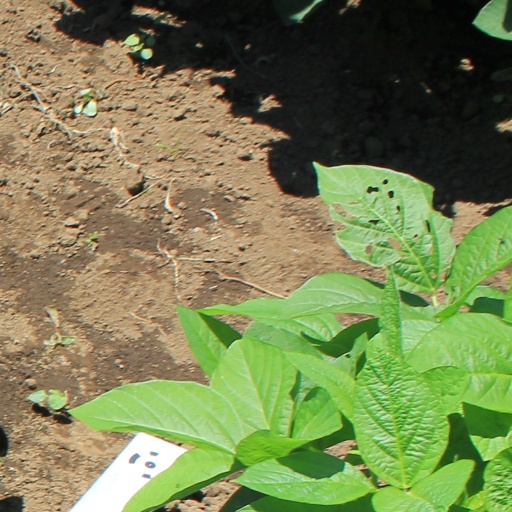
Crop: soybean